History of Paraíba

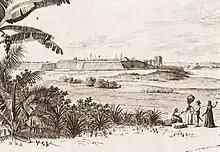
Detail of the Cabedelo and Santo Antônio Forts.

Hendrick Corneliszoon Lonck planned to attack Filipeia in 1629 if his mission to take Olinda went wrong. However, the Dutch conquered the city in 1630. In 1631, Antônio de Albuquerque Maranhão, concerned about defending the bar of the Paraíba River, ordered the construction of the São Sebastião Fort on the opposite bank to Cabedelo, in the present-day district of Costinha, in Lucena. He also had the Restinga Fort reinforced to form a defensive triangle.